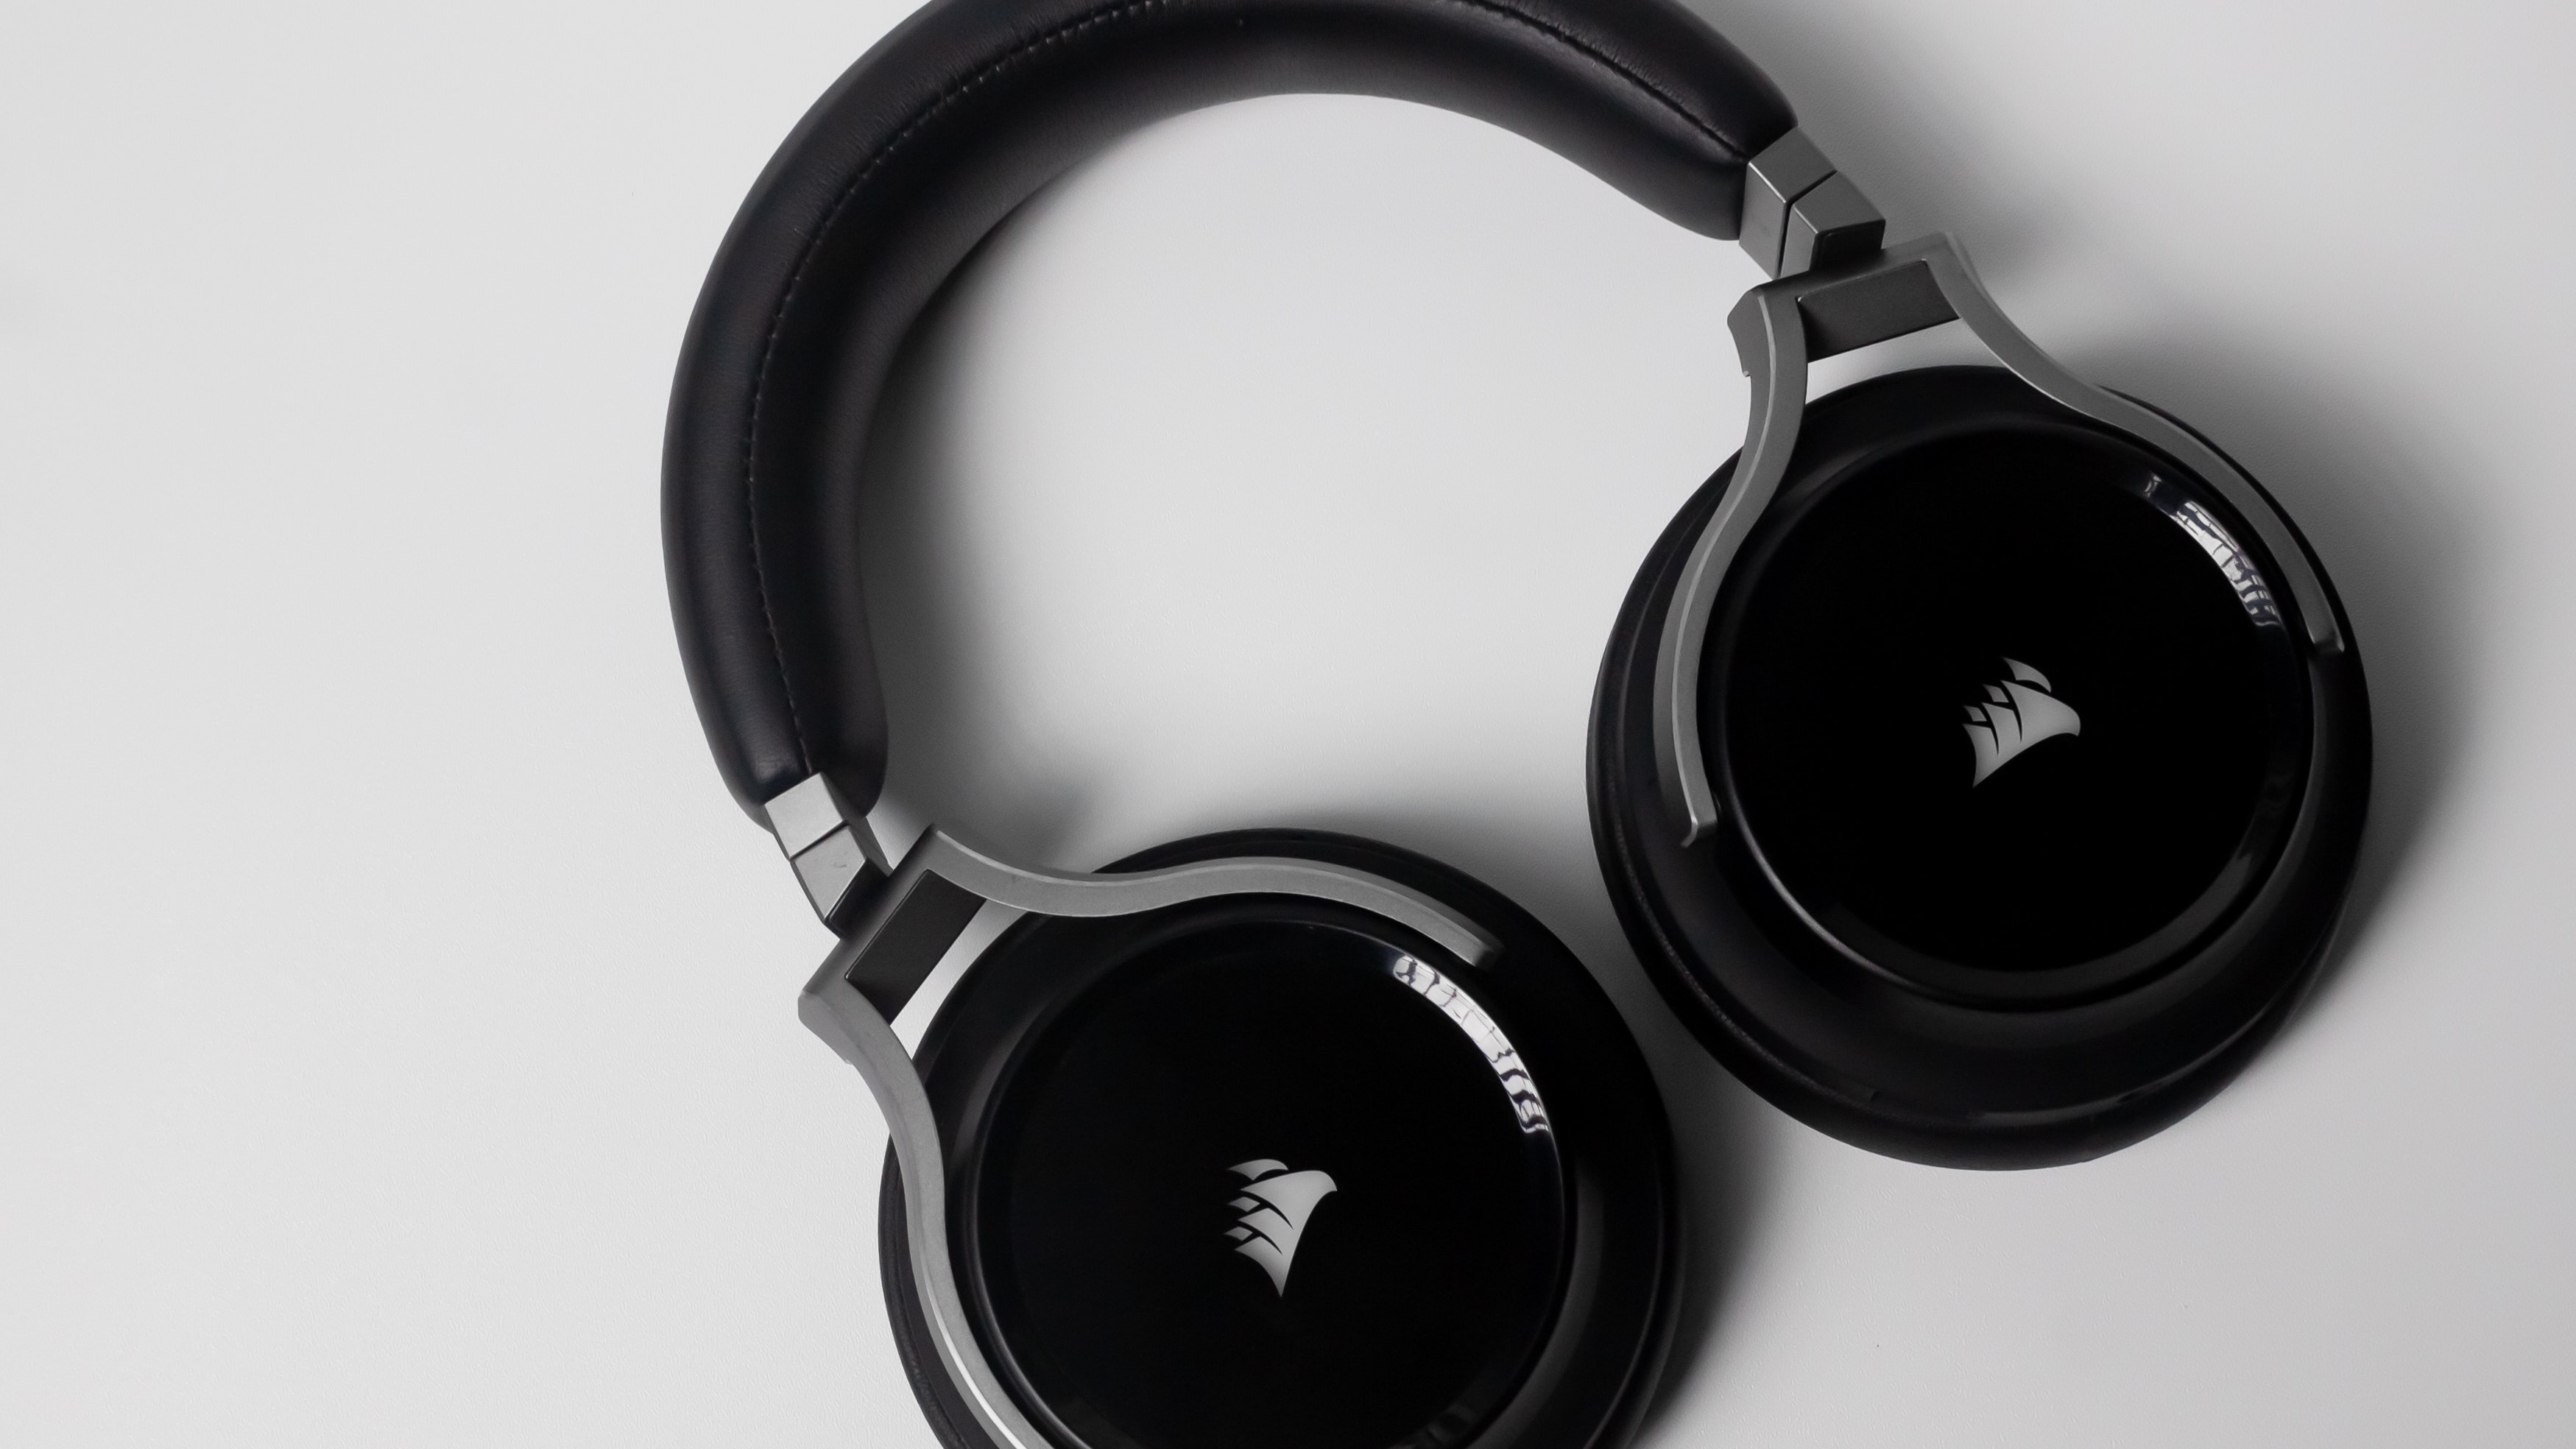
earphone, peripheral, output device, gadget, audio equipment, communication device, font, camera accessory, flash photography, headphones, technology, multimedia, circle, fashion accessory, magenta, electric blue, Audio accessory, still life photography, symbol, plastic, macro photography